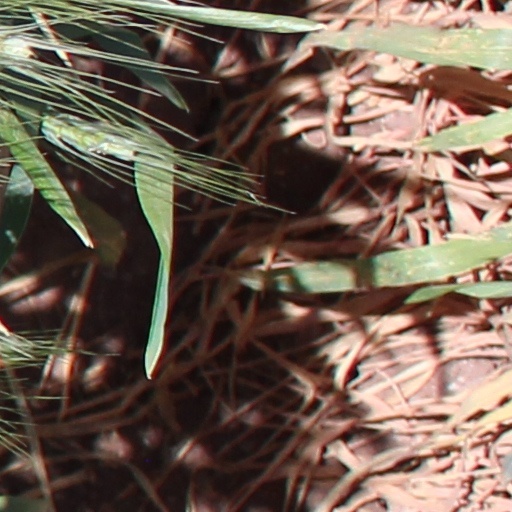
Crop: wheat